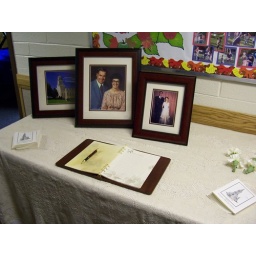
Memory book for visitors to sign in at Andrew Holm's viewing...